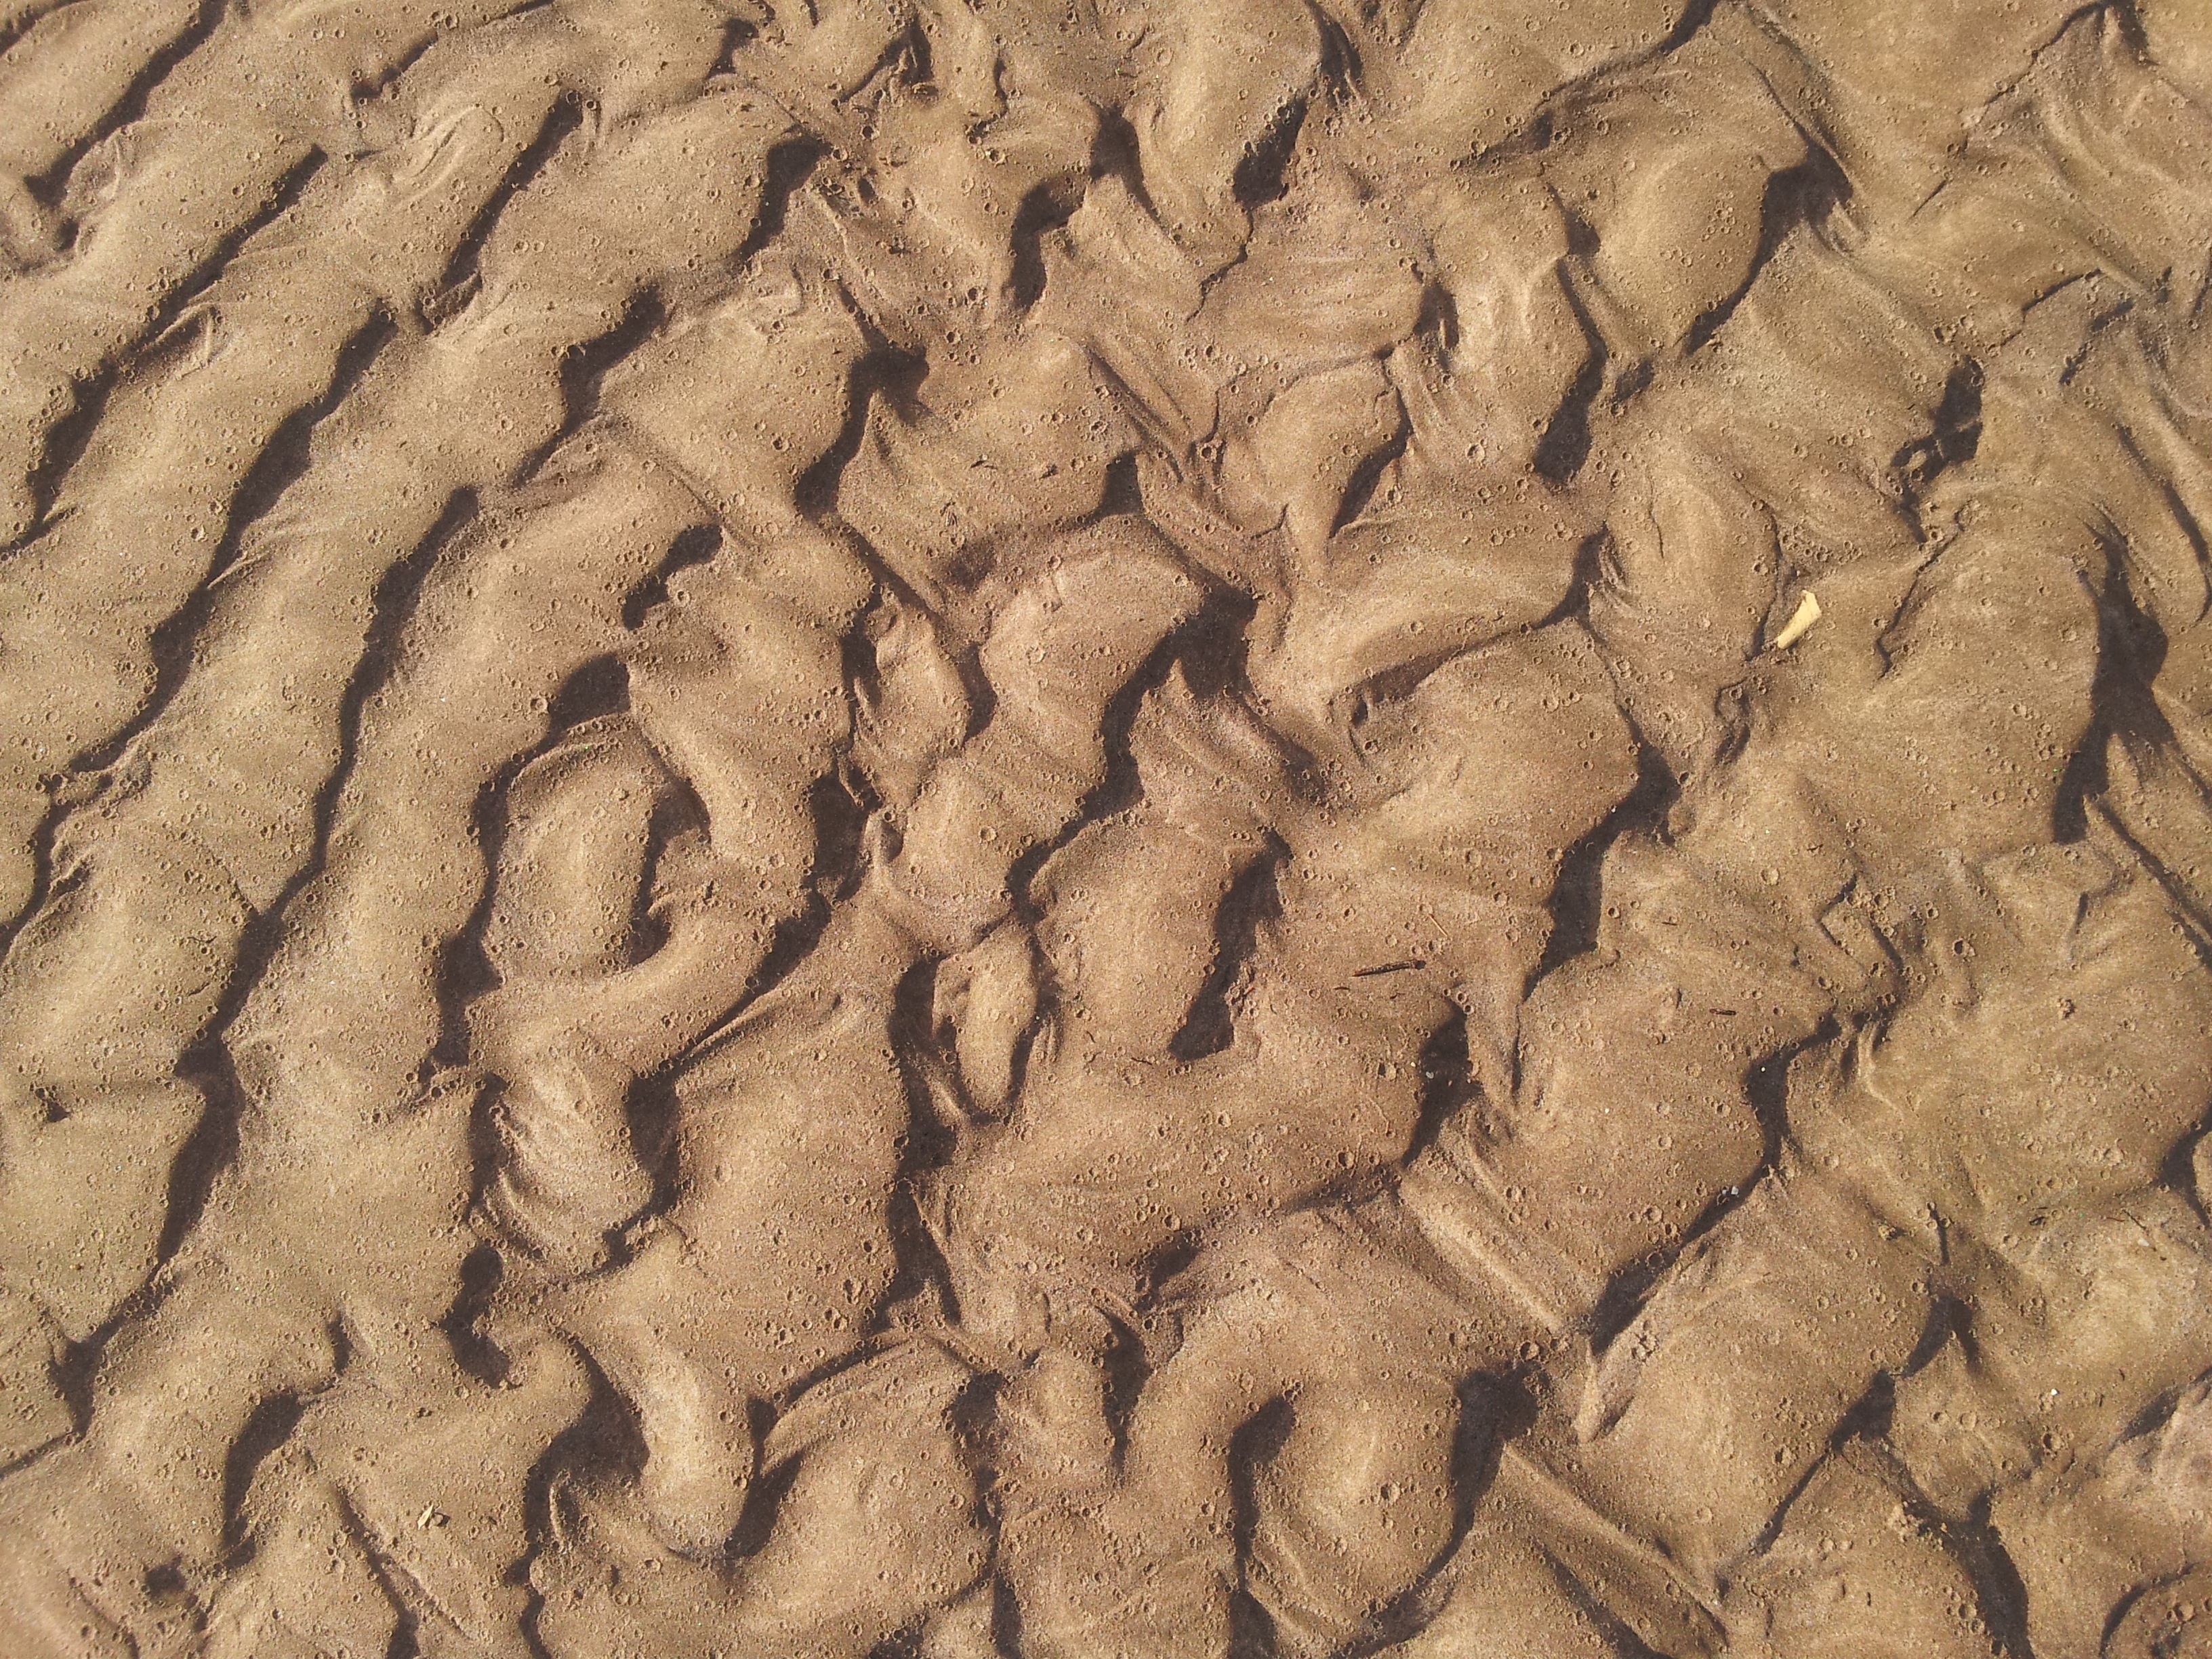
beach, nature, sand, ocean, texture, summer, soil, material, geology, grass family, geological phenomenon